Giovanni Paolo Lascaris

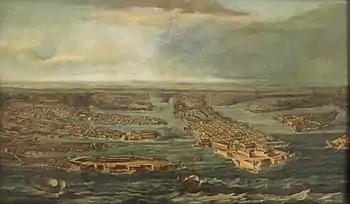
Giuseppe Caloriti's "View of Valletta and the Three Cities" with the galleon ""Lascara"" (named in honour of Lascaris) entering the harbour of Malta's capital, Valletta.

The following year, Lascaris commissioned a series of towers as fortifications around the island of Malta, now known as the "Lascaris towers". The towers were designed and built by papal military architect, Vincenzo Maculani. Lascaris Battery was named in his honor.